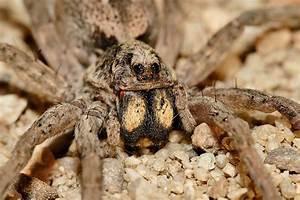
spider